Richard Marshal, 3rd Earl of Pembroke

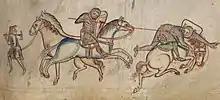
Richard Marshal portrayed by Matthew Paris as unhorsing Baldwin of Guines at a skirmish before the Battle of Monmouth in 1233

Earl Richard may have been hesitant about committing to open rebellion, but once the decision was made, he did what he could to win. He took the strategic decision to ally with Prince Llywelyn ab Iorwerth of Gwynedd, otherwise his family's long-term enemy. With Welsh support, in mid-October 1233, his army swept across South Wales, besieging and seizing the castles of Usk, Abergavenny, Newport and Cardiff in quick succession. Not all went well, however. According to the chronicler Roger of Wendover in his "Flores Historiarum" ("Flowers of History"), Marshal and his knights then came to Monmouth to reconnoitre the town before besieging it. However, they were seen coming towards the castle walls by Baldwin III, Count of Guînes. He was a nobleman of Flanders who, with his mixed force of Flemings and Poitevins, had been entrusted by King Henry with defending the town. The local lord, John of Monmouth, was absent from the battle. Baldwin wrongly thought that Marshal had only a few followers with him, and rode out with his forces to pursue him, but Marshal turned the tables. It was said of Marshal that he put up a gallant defence against Baldwin's men in this skirmish, but though his army repulsed Baldwin's forces the castle remained defiant. However, despite these local successes, Earl Richard failed to gain any wider support amongst his fellow earls and barons, and—apart from some daring mounted raids out of the March and deep into England—he did not have the resources or allies to carry the war to the king and his hated advisers.